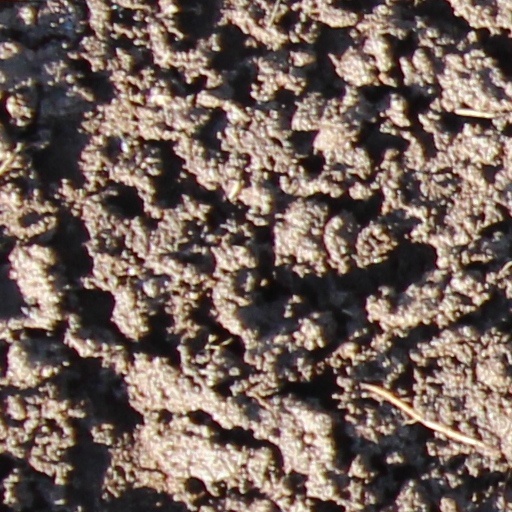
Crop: wheat